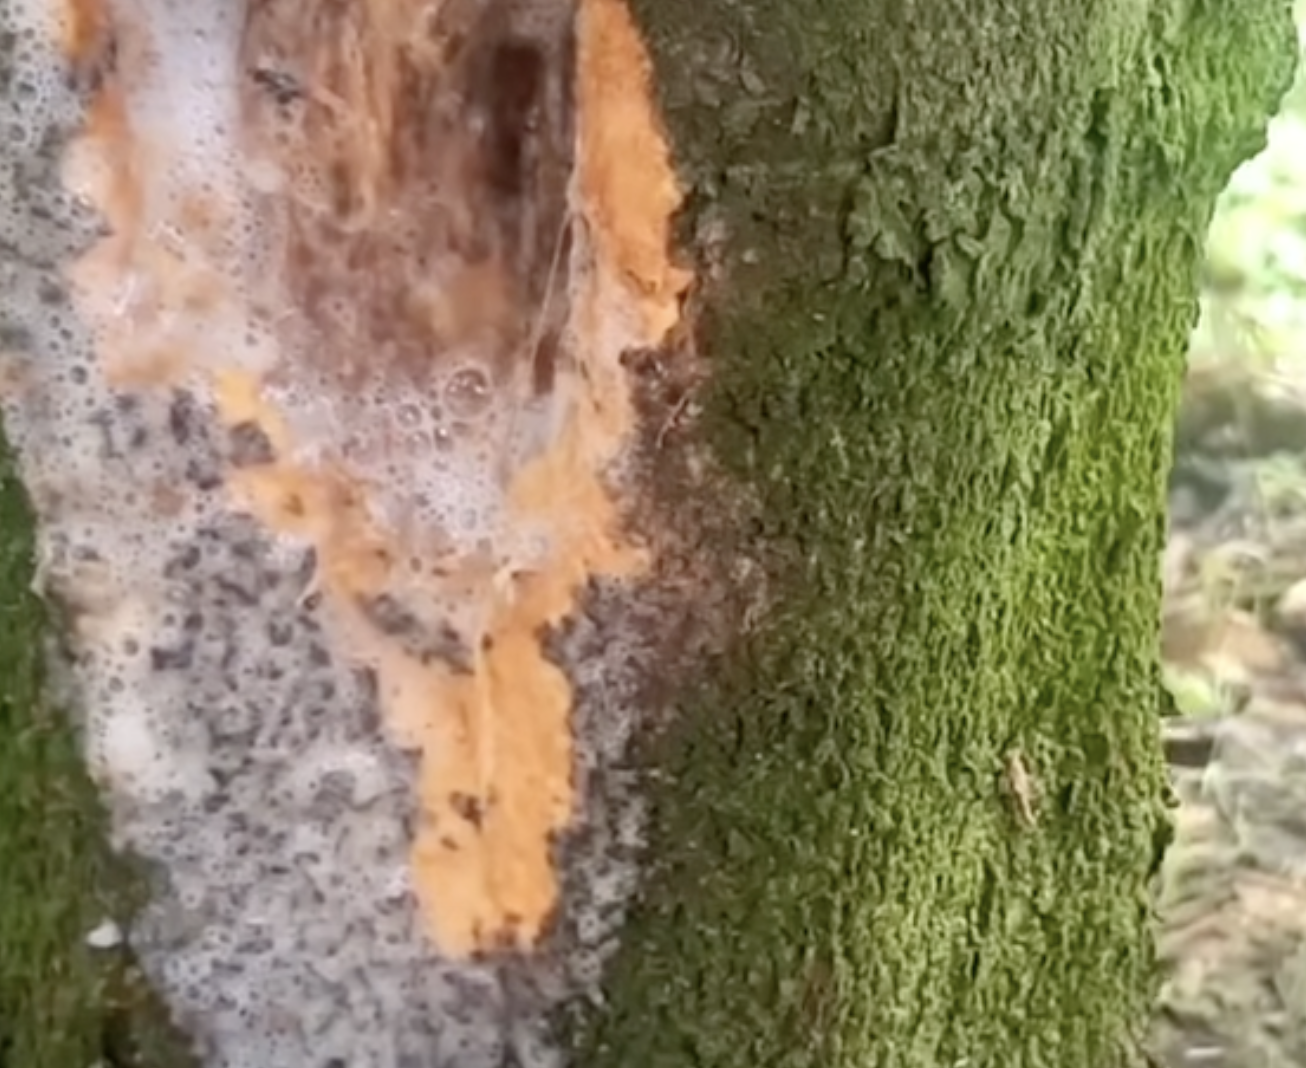
Label: stem_cracking_ gummosis